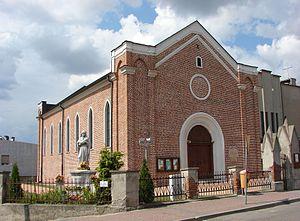
Sompolno est une ville polonaise du powiat de Konin de la voïvodie de Grande-Pologne dans le centre-ouest de la Pologne.